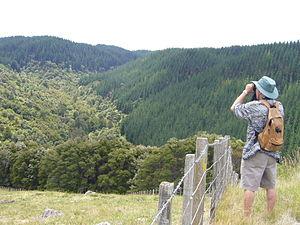
La fragmentation des forêts désigne toutes les formes de fragmentation des habitats naturels forestiers.